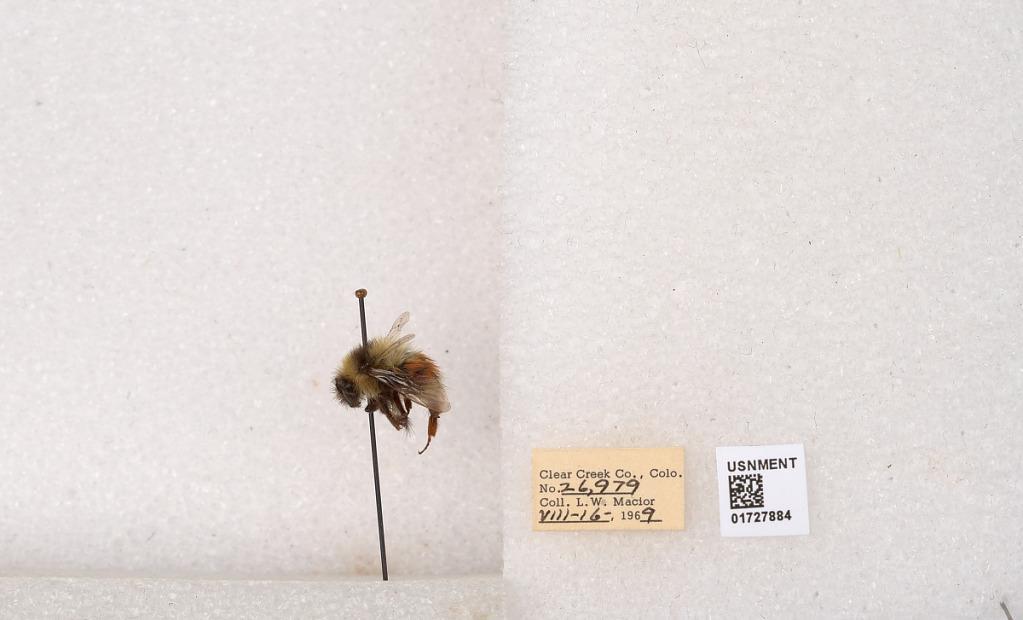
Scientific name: Bombus (Pyrobombus) sylvicola Kirby
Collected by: L. Macior
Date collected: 1969-8-16
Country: United States
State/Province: Colorado
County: Clear Creek
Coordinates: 39.7006, -105.694